Scutellaria brittonii

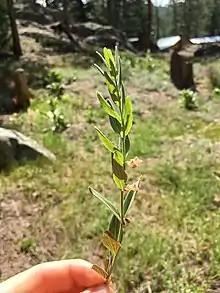

"Scutellaria brittonii" is upright, growing anywhere from 4"-8" tall in a given season. Leaves grow opposite each other on a square stem and are long and thin. The veins on the leaf surfaces are long and extend almost the full length of the leaf, close to parallel to one another. Flowers generally grow in an upwards direction out of a calyx. The calyx is reddish purple and has a slit in the middle out of which the flower grows. The upper lip of the calyx has a width-wise ridge on the top. The flowers are composed of a hornlike tube which curves up and then opens to form a hooded flower. The base of the tube is generally white, becoming more purple the farther it gets from the stem. The upper hood of the flower is narrower than the lower lip, which fans out below the hood. Flowers range from about 1"-1.5" in length and grow in clusters from the leaf nodes. All parts of the plant are covered in a myriad soft, short hairs.